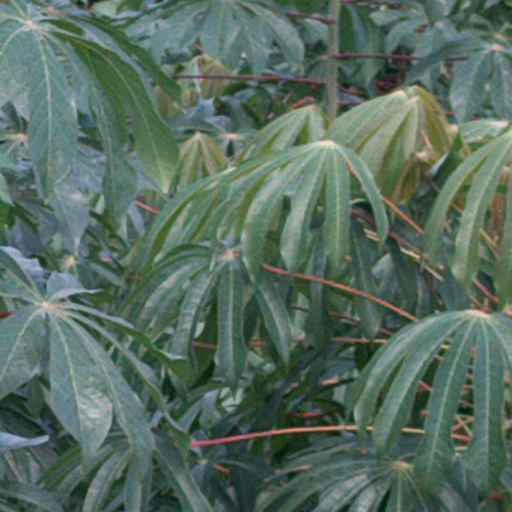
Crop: cassava